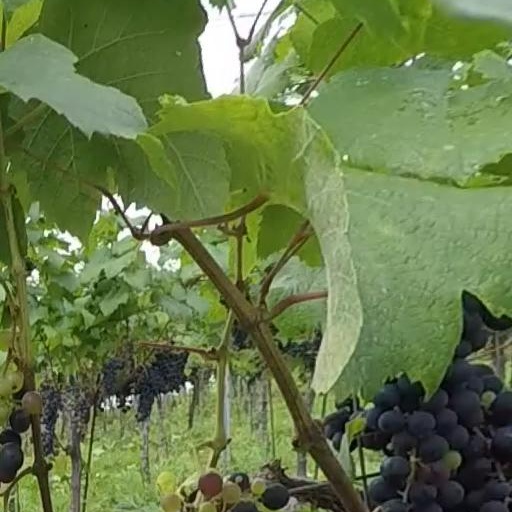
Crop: grape